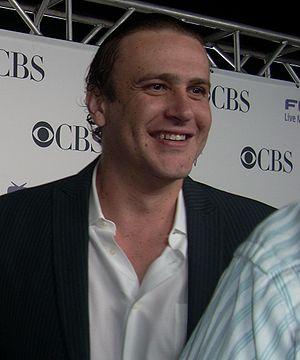
Marshall Eriksen est l'un des cinq personnages principaux du feuilleton How I Met Your Mother, interprété par l'acteur américain Jason Segel.
Jason Segel est un acteur, scénariste, producteur et musicien américain né le 18 janvier 1980 à Los Angeles.